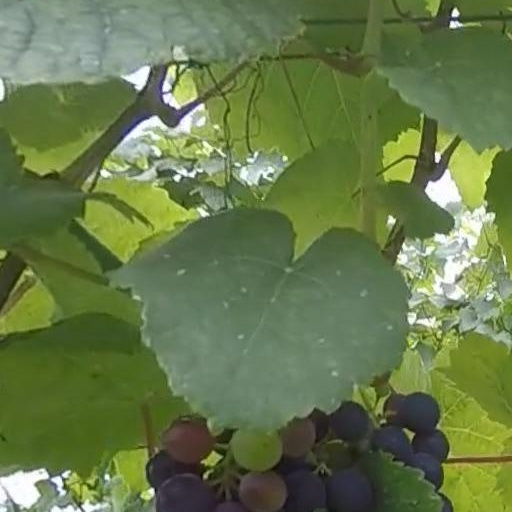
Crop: grape